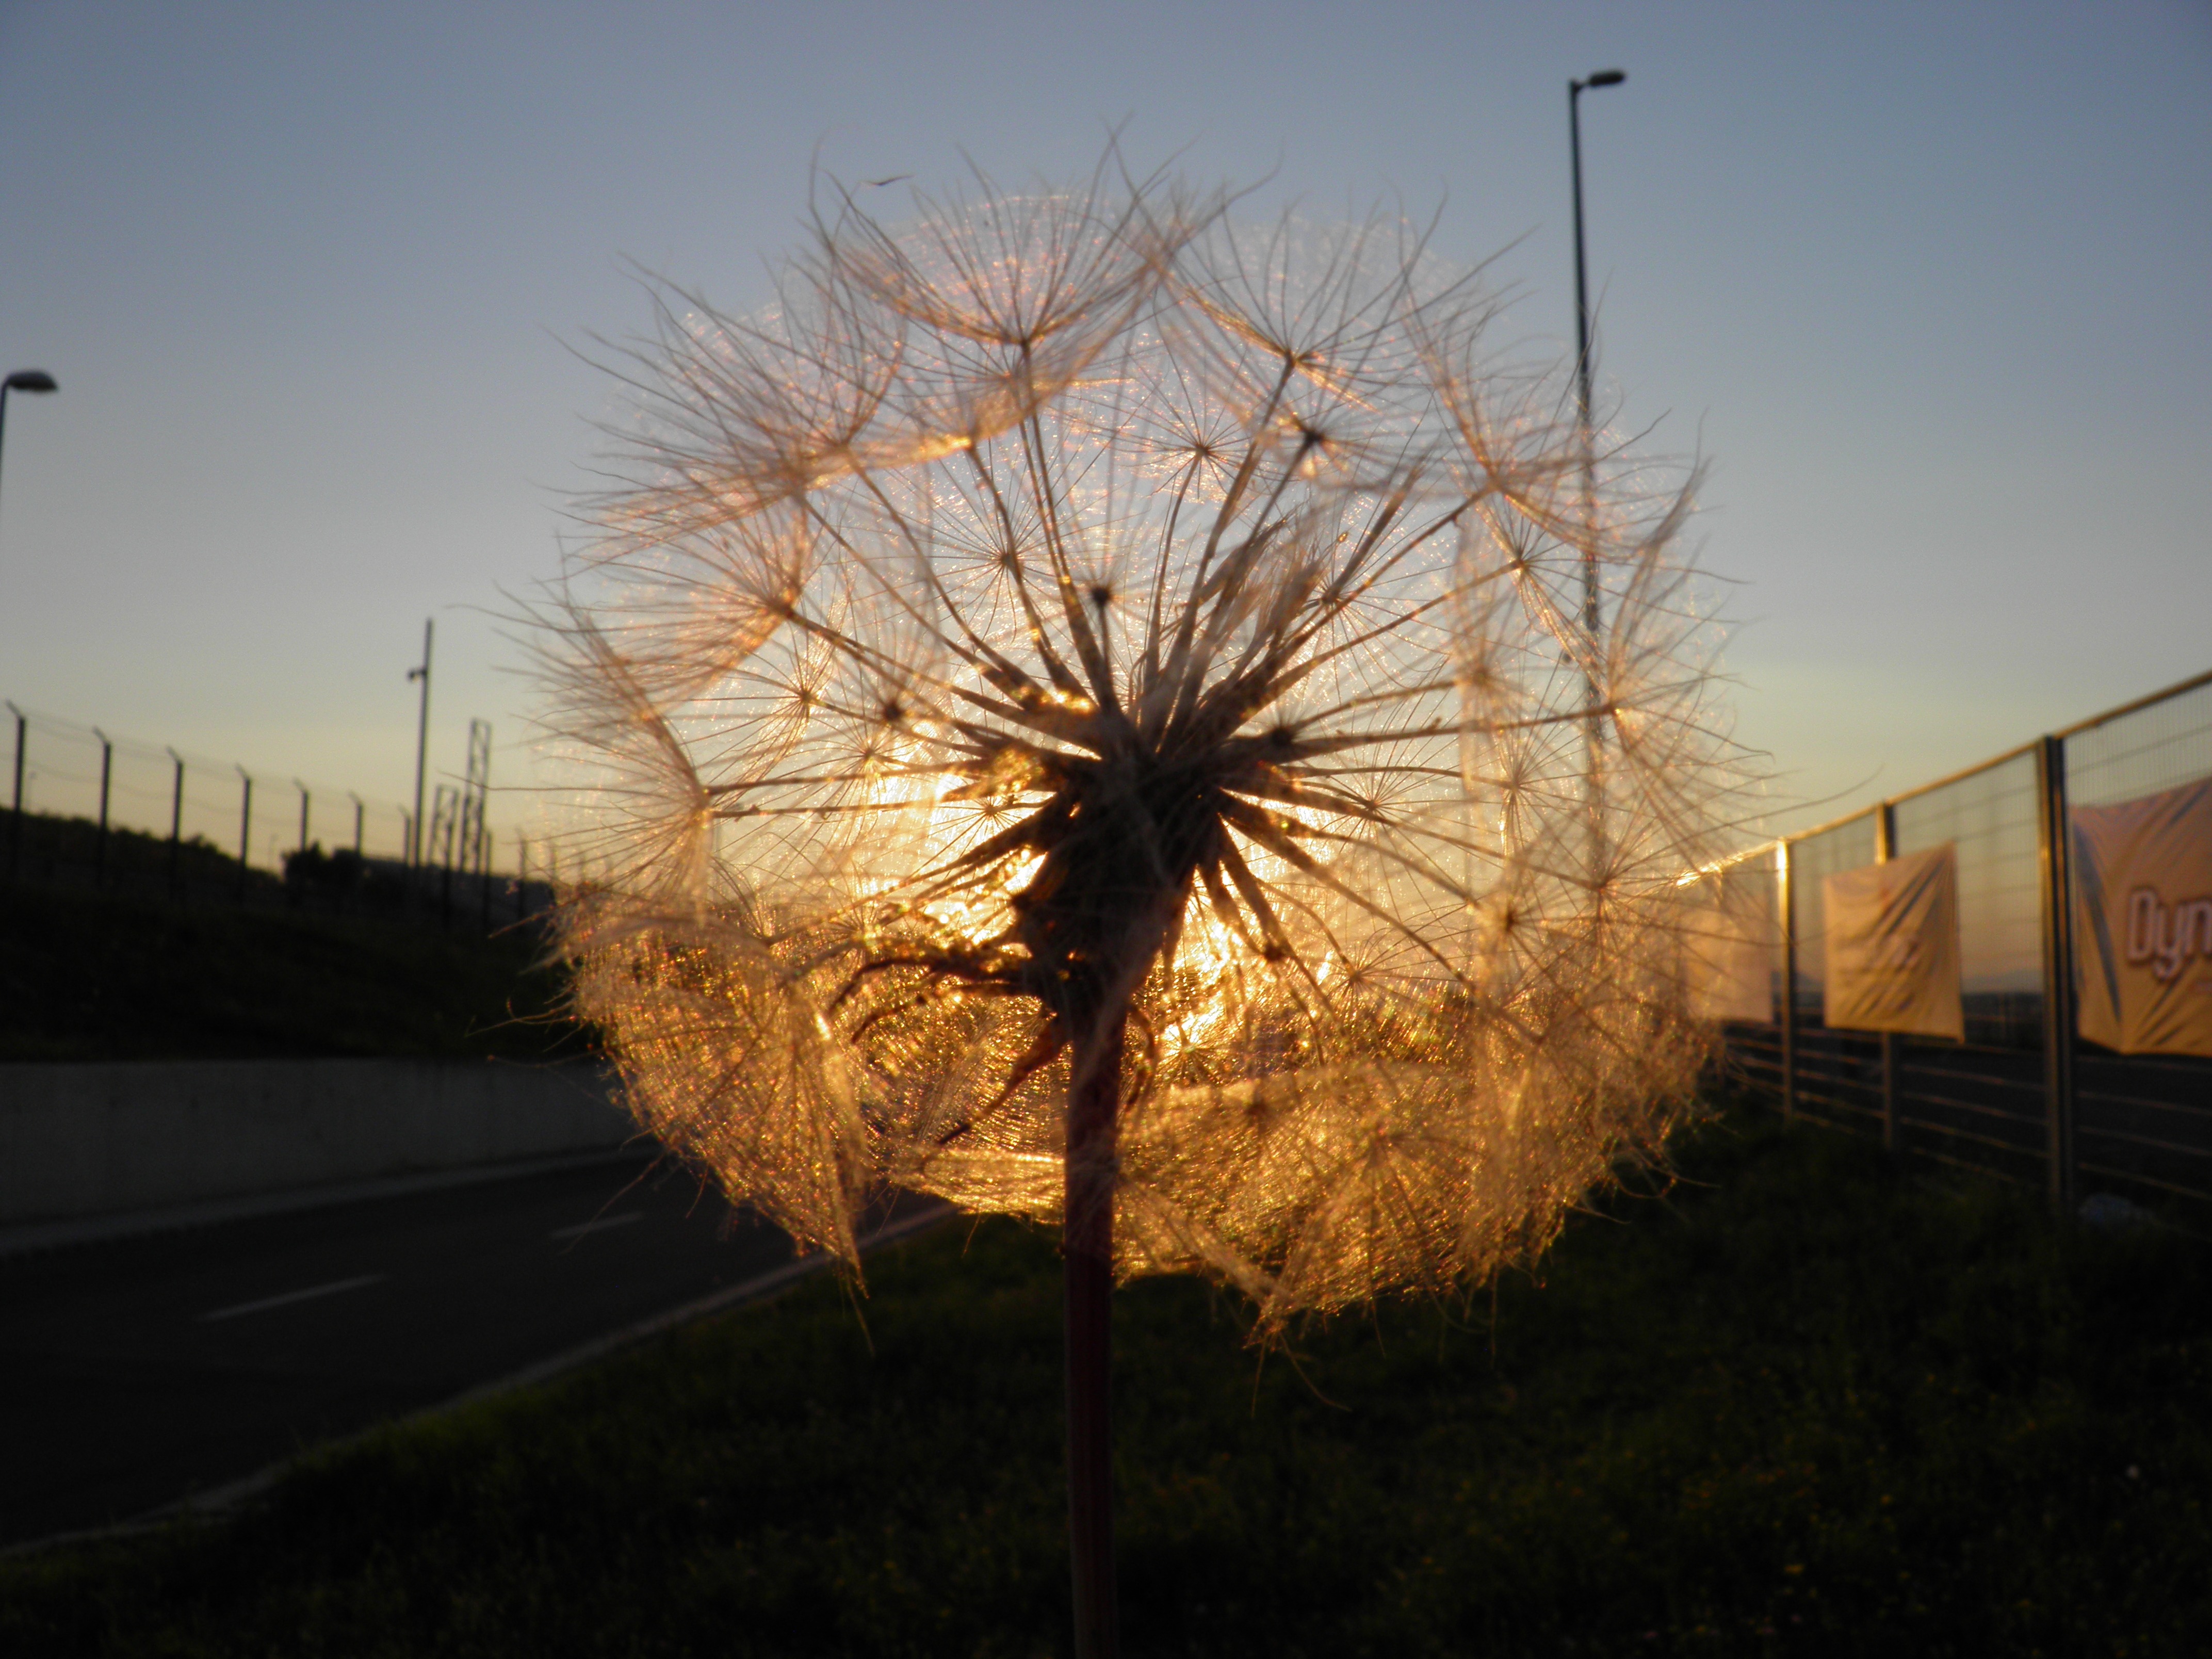
landscape, tree, nature, grass, plant, sky, sunset, dandelion, sunlight, morning, evening, grass family, computer wallpaper